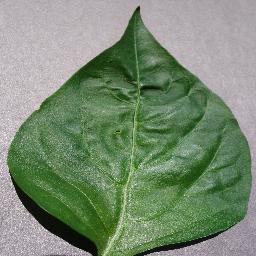
Label: Pepper,_bell___healthy